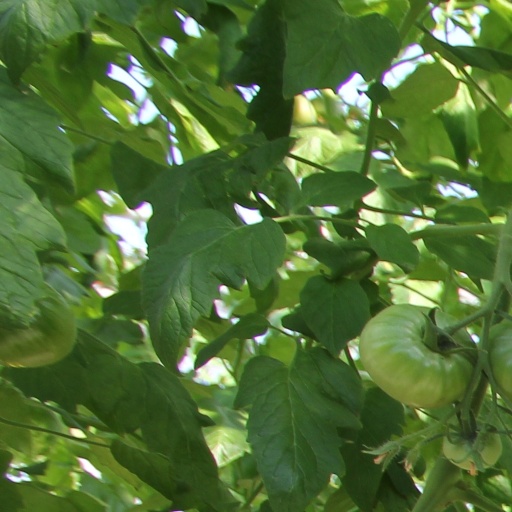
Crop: tomato